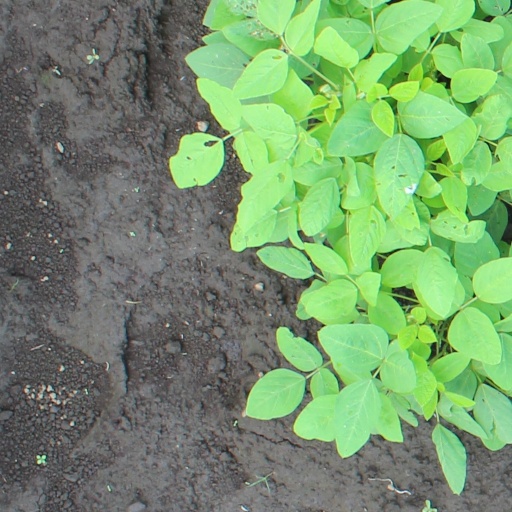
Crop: soybean